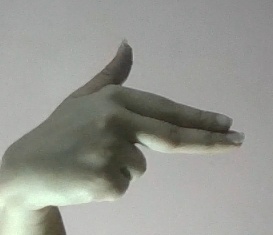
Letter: ghain